Schleicher Ka-4 Rhönlerche II

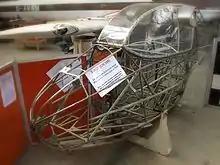
Rhönlerche fuselage showing underlying welded steel tube structure

The Rhönlerche II is constructed with a welded steel tube fuselage and a wooden wing and tail surfaces, all finished in doped aircraft fabric covering. The span wing is supported by single lift struts and employs a Goettingen 533 airfoil. The aircraft's landing gear is a fixed monowheel, with a nose skid.